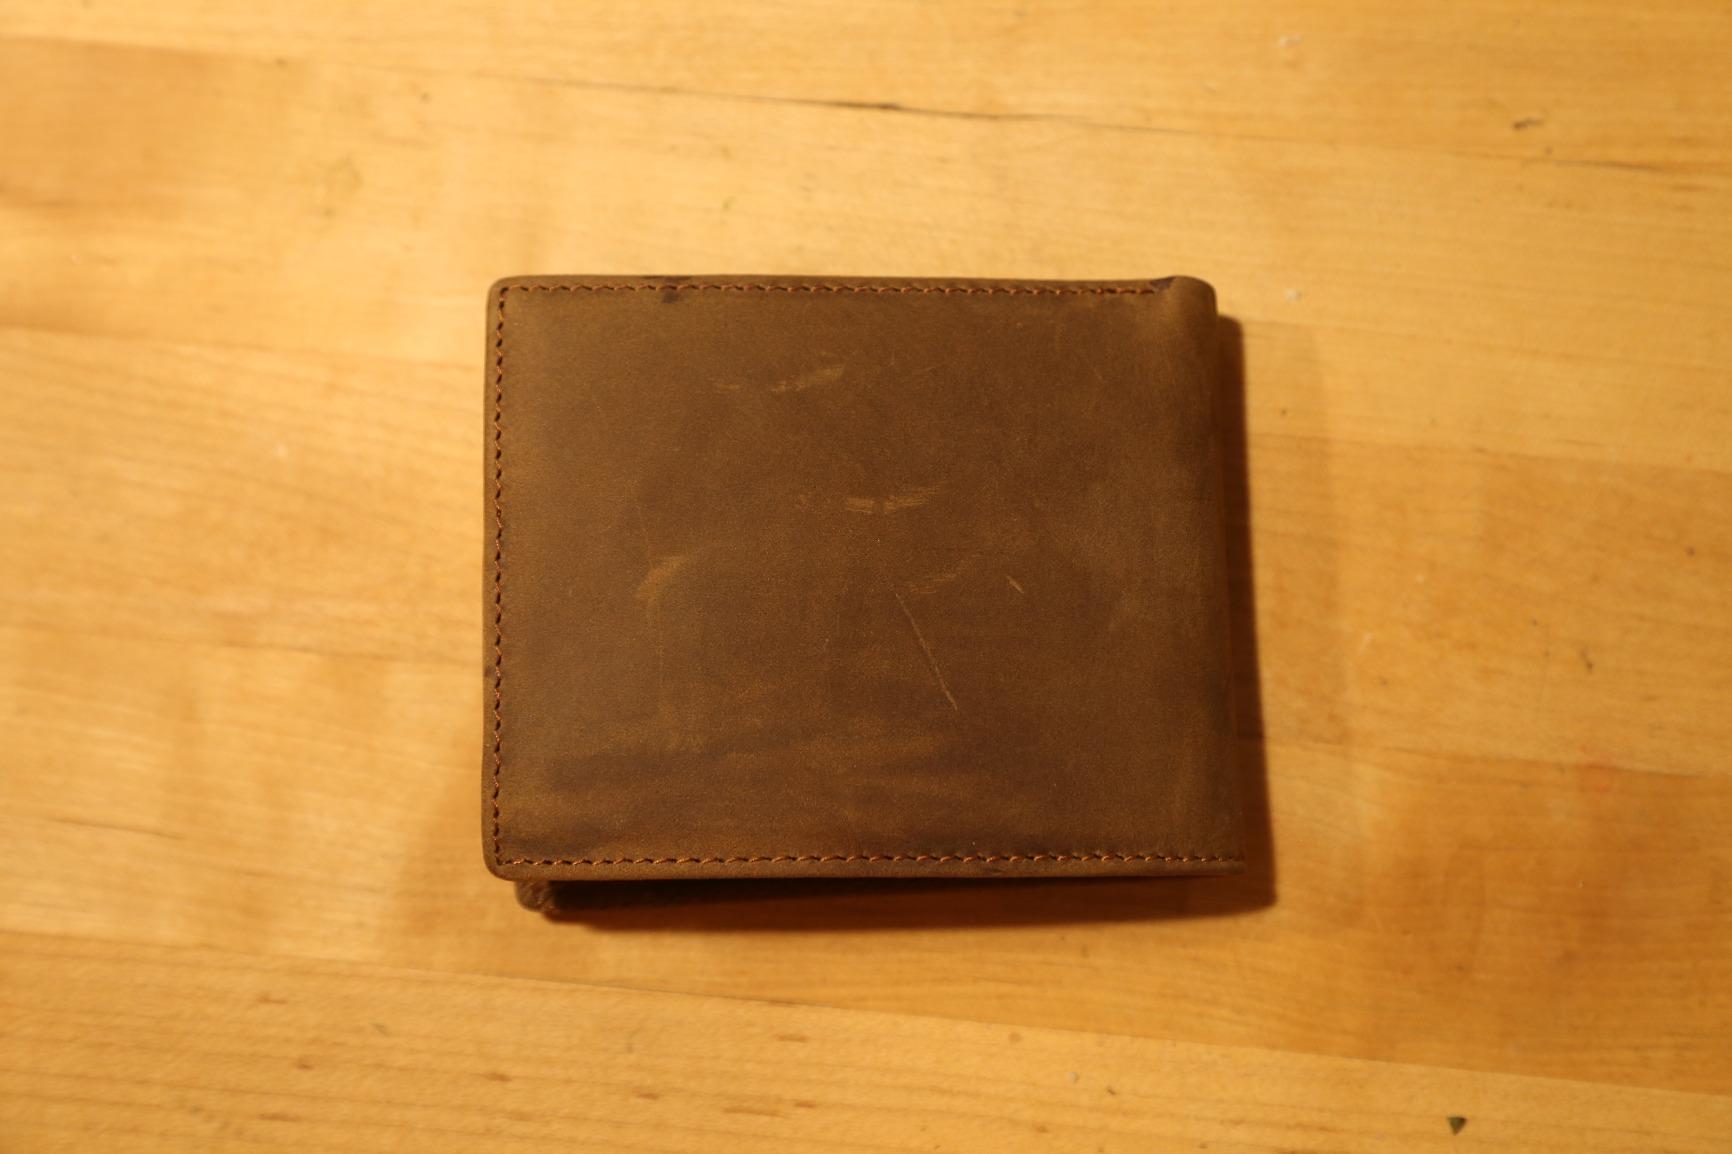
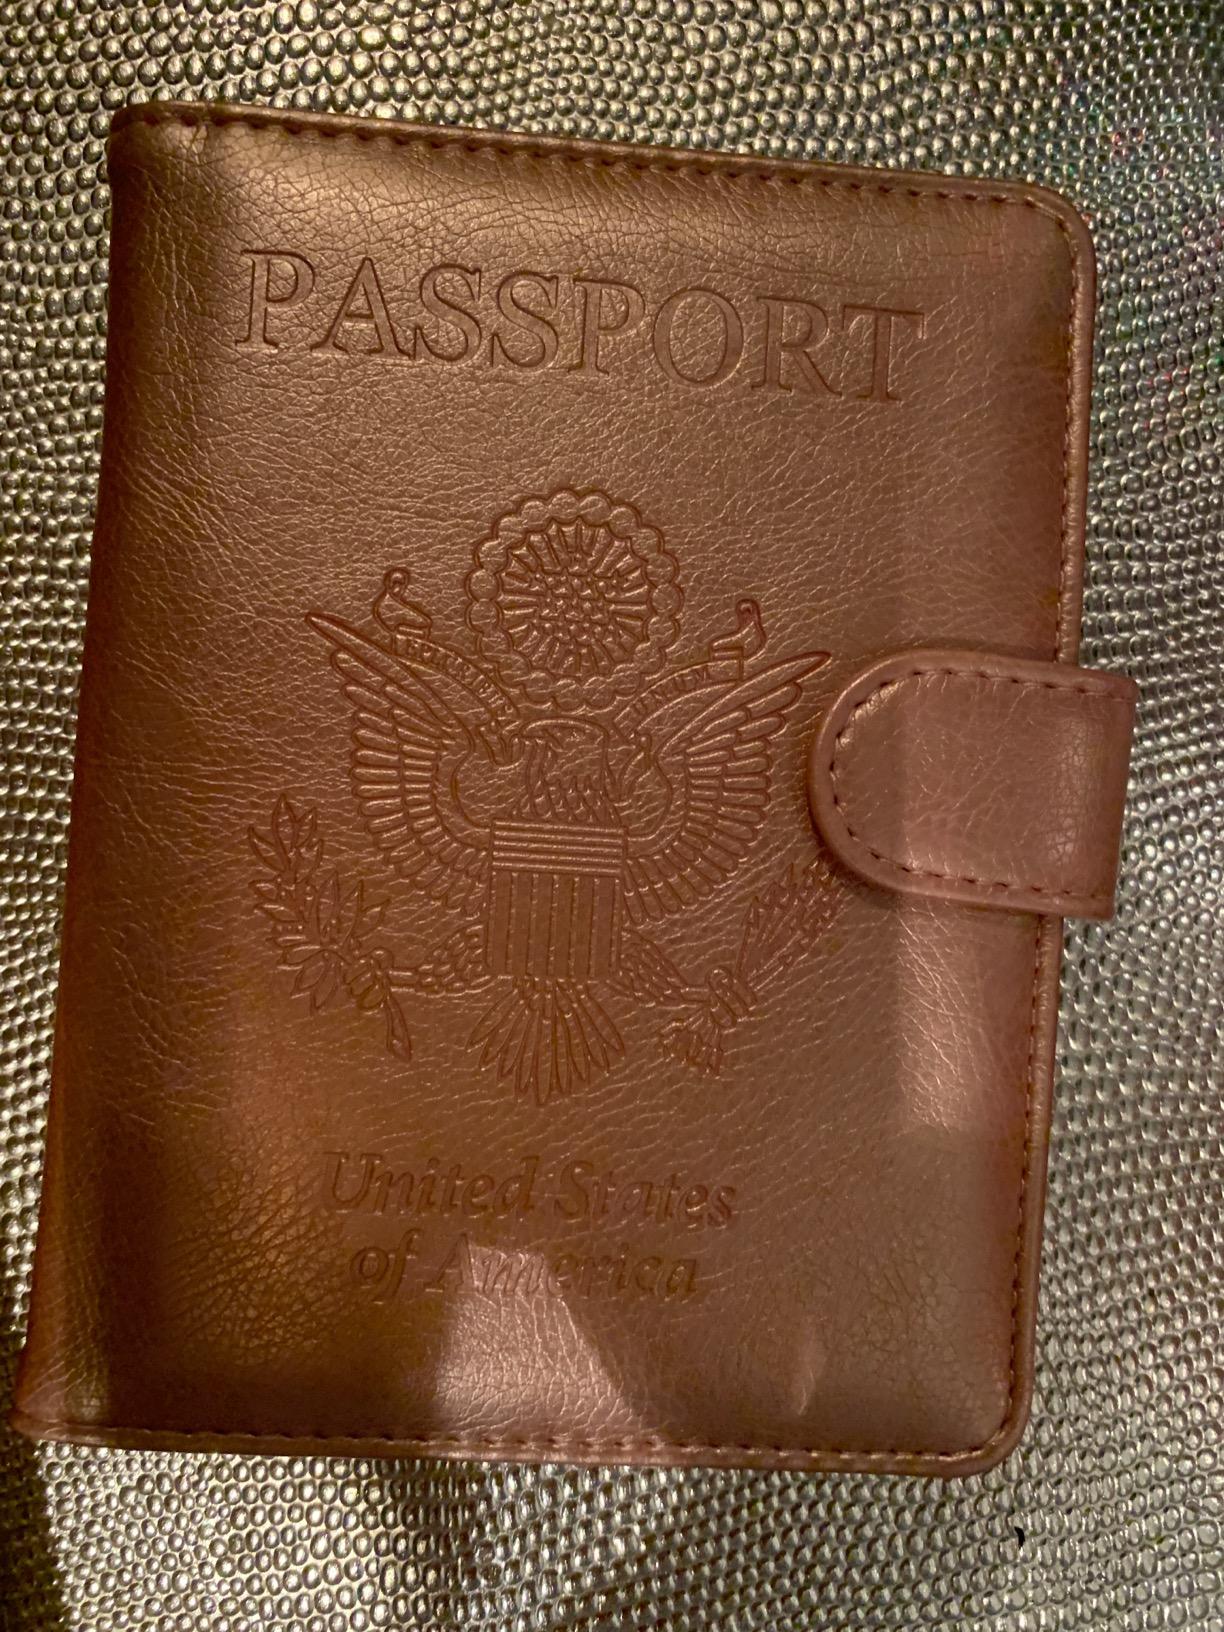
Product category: accessories_wallet
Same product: no